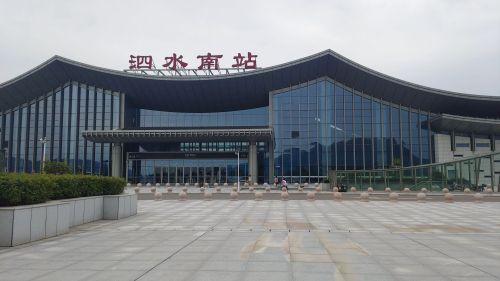
地标名称：泗水南站
所在城市：济宁市·泗水县